Ryan Dorow

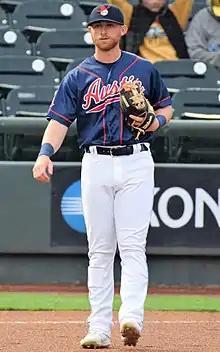
Dorow with the Round Rock Express in 2022

Ryan Patrick Dorow (born August 21, 1995) is an American former professional baseball infielder, who is the current head baseball coach of the Hope College Flying Dutchmen. He played in Major League Baseball (MLB) for the Texas Rangers.